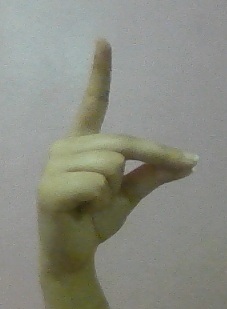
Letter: ta